University of Auckland

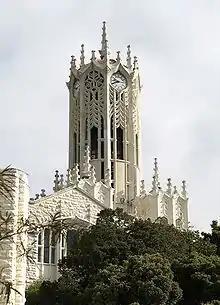
The ClockTower on the City Campus. The building is protected as a 'Category I' historic place, and was finished in 1926. It is considered an Auckland landmark and an icon of the university.

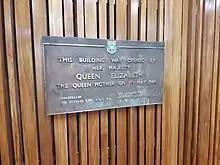
Plaque commemorating the opening of the Science Centre of the University of Auckland by the Queen Mother in 1966. The plaque is currently placed outside Large Chemistry Lecture Theatre in Building 301 of the Science Centre.

The University of Auckland (Māori: "Waipapa Taumata Rau") is a public research university based in Auckland, New Zealand. The institution was established in 1883 as a constituent college of the University of New Zealand. Initially located in a repurposed courthouse, the university has grown substantially over the years. As of 2024, it stands as the largest university in New Zealand by enrolment, teaching approximately 43,000 students across three major campuses in central Auckland.